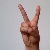
The image shows a hand gesture representing the letter 'V' in Indian Sign Language.